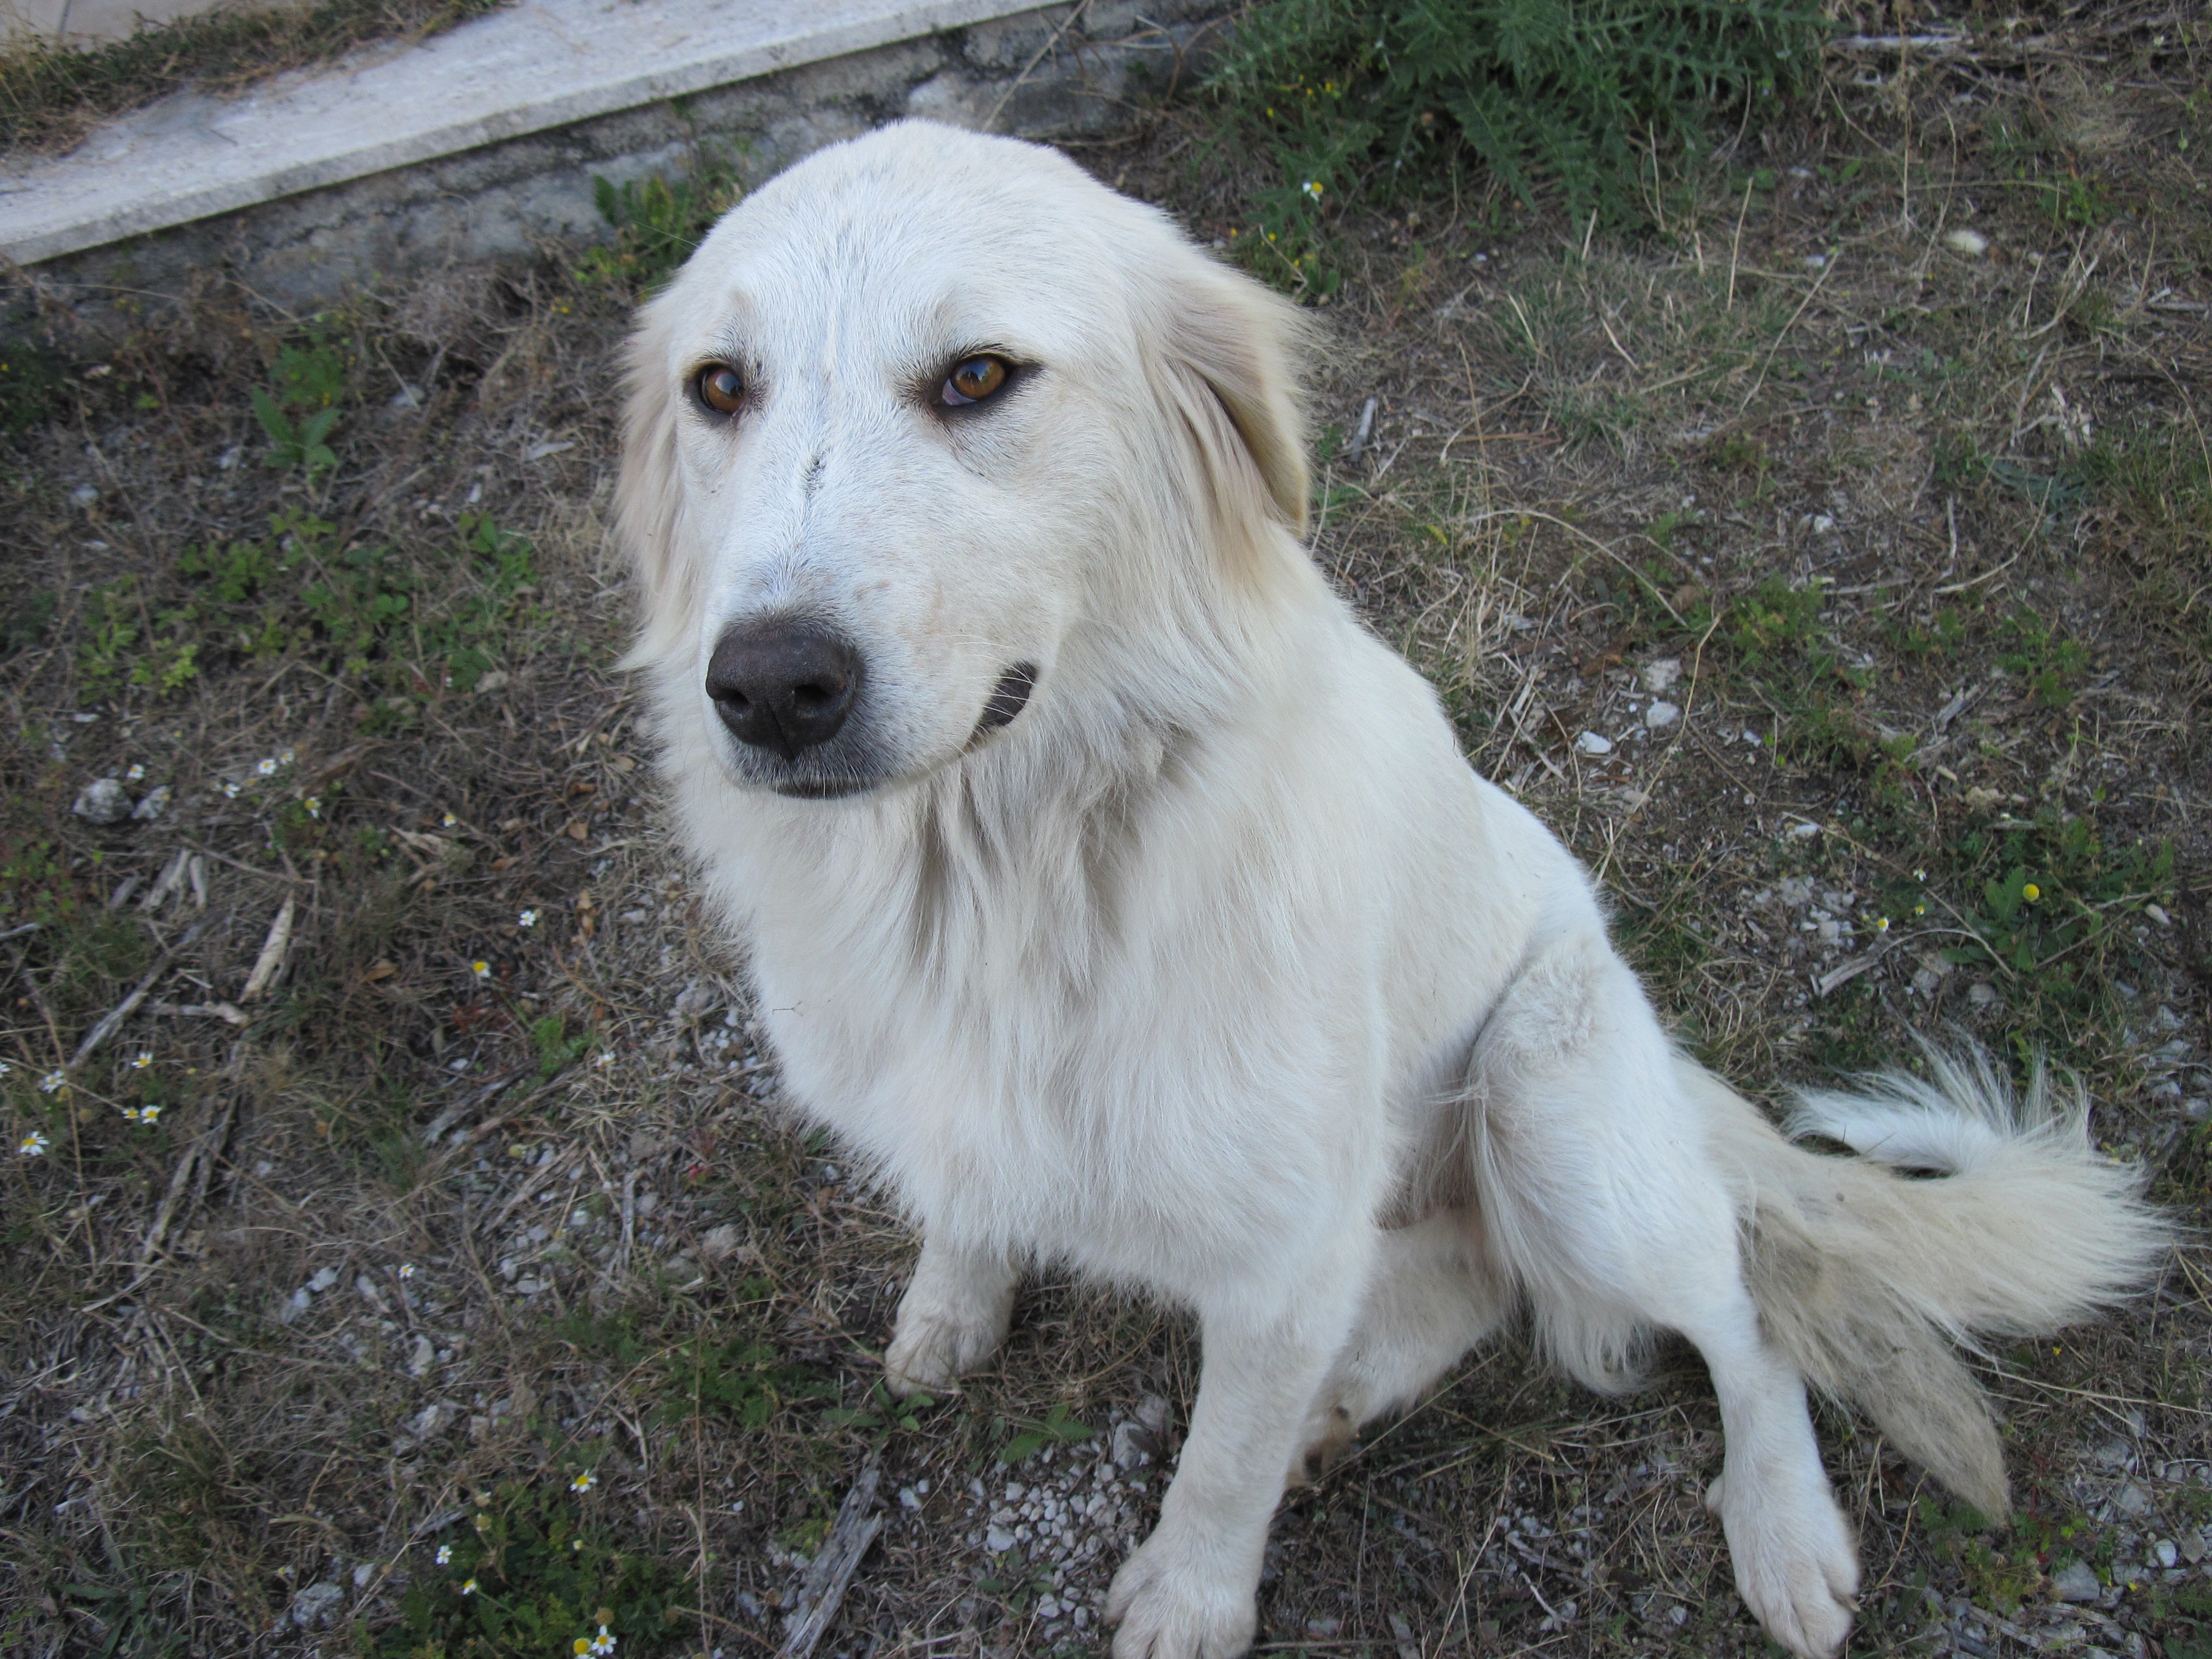
mountain, white, dog, animal, pet, mammal, garden, laying, look, vertebrate, dog breed, maremma, dog like mammal, carnivoran, dog breed group, dog crossbreeds, great pyrenees, maremma sheepdog, slovak cuvac, polish tatra sheepdog